Health in Nepal

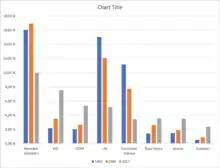
Fig 3: Diseases burden in Nepal (1990–2017)

Dividing the diseases in three common groups of communicable diseases, non- communicable disease (NCD) and injuries (also includes violence, suicides, etc.), a large shift from communicable disease to NCDs can be seen from 1990 to 2017. NCDs has a share of 58.67% of total DALYs lost in 2017 which was only 22.53% in 1990 (refer fig 2)